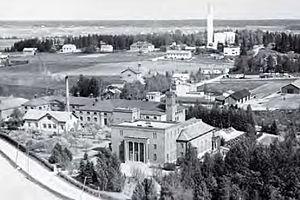
Suominen Oyj est une société finlandaise de fabrication de textiles non tissés pour les applications d'essuyage, d'hygiène et de soins de santé.